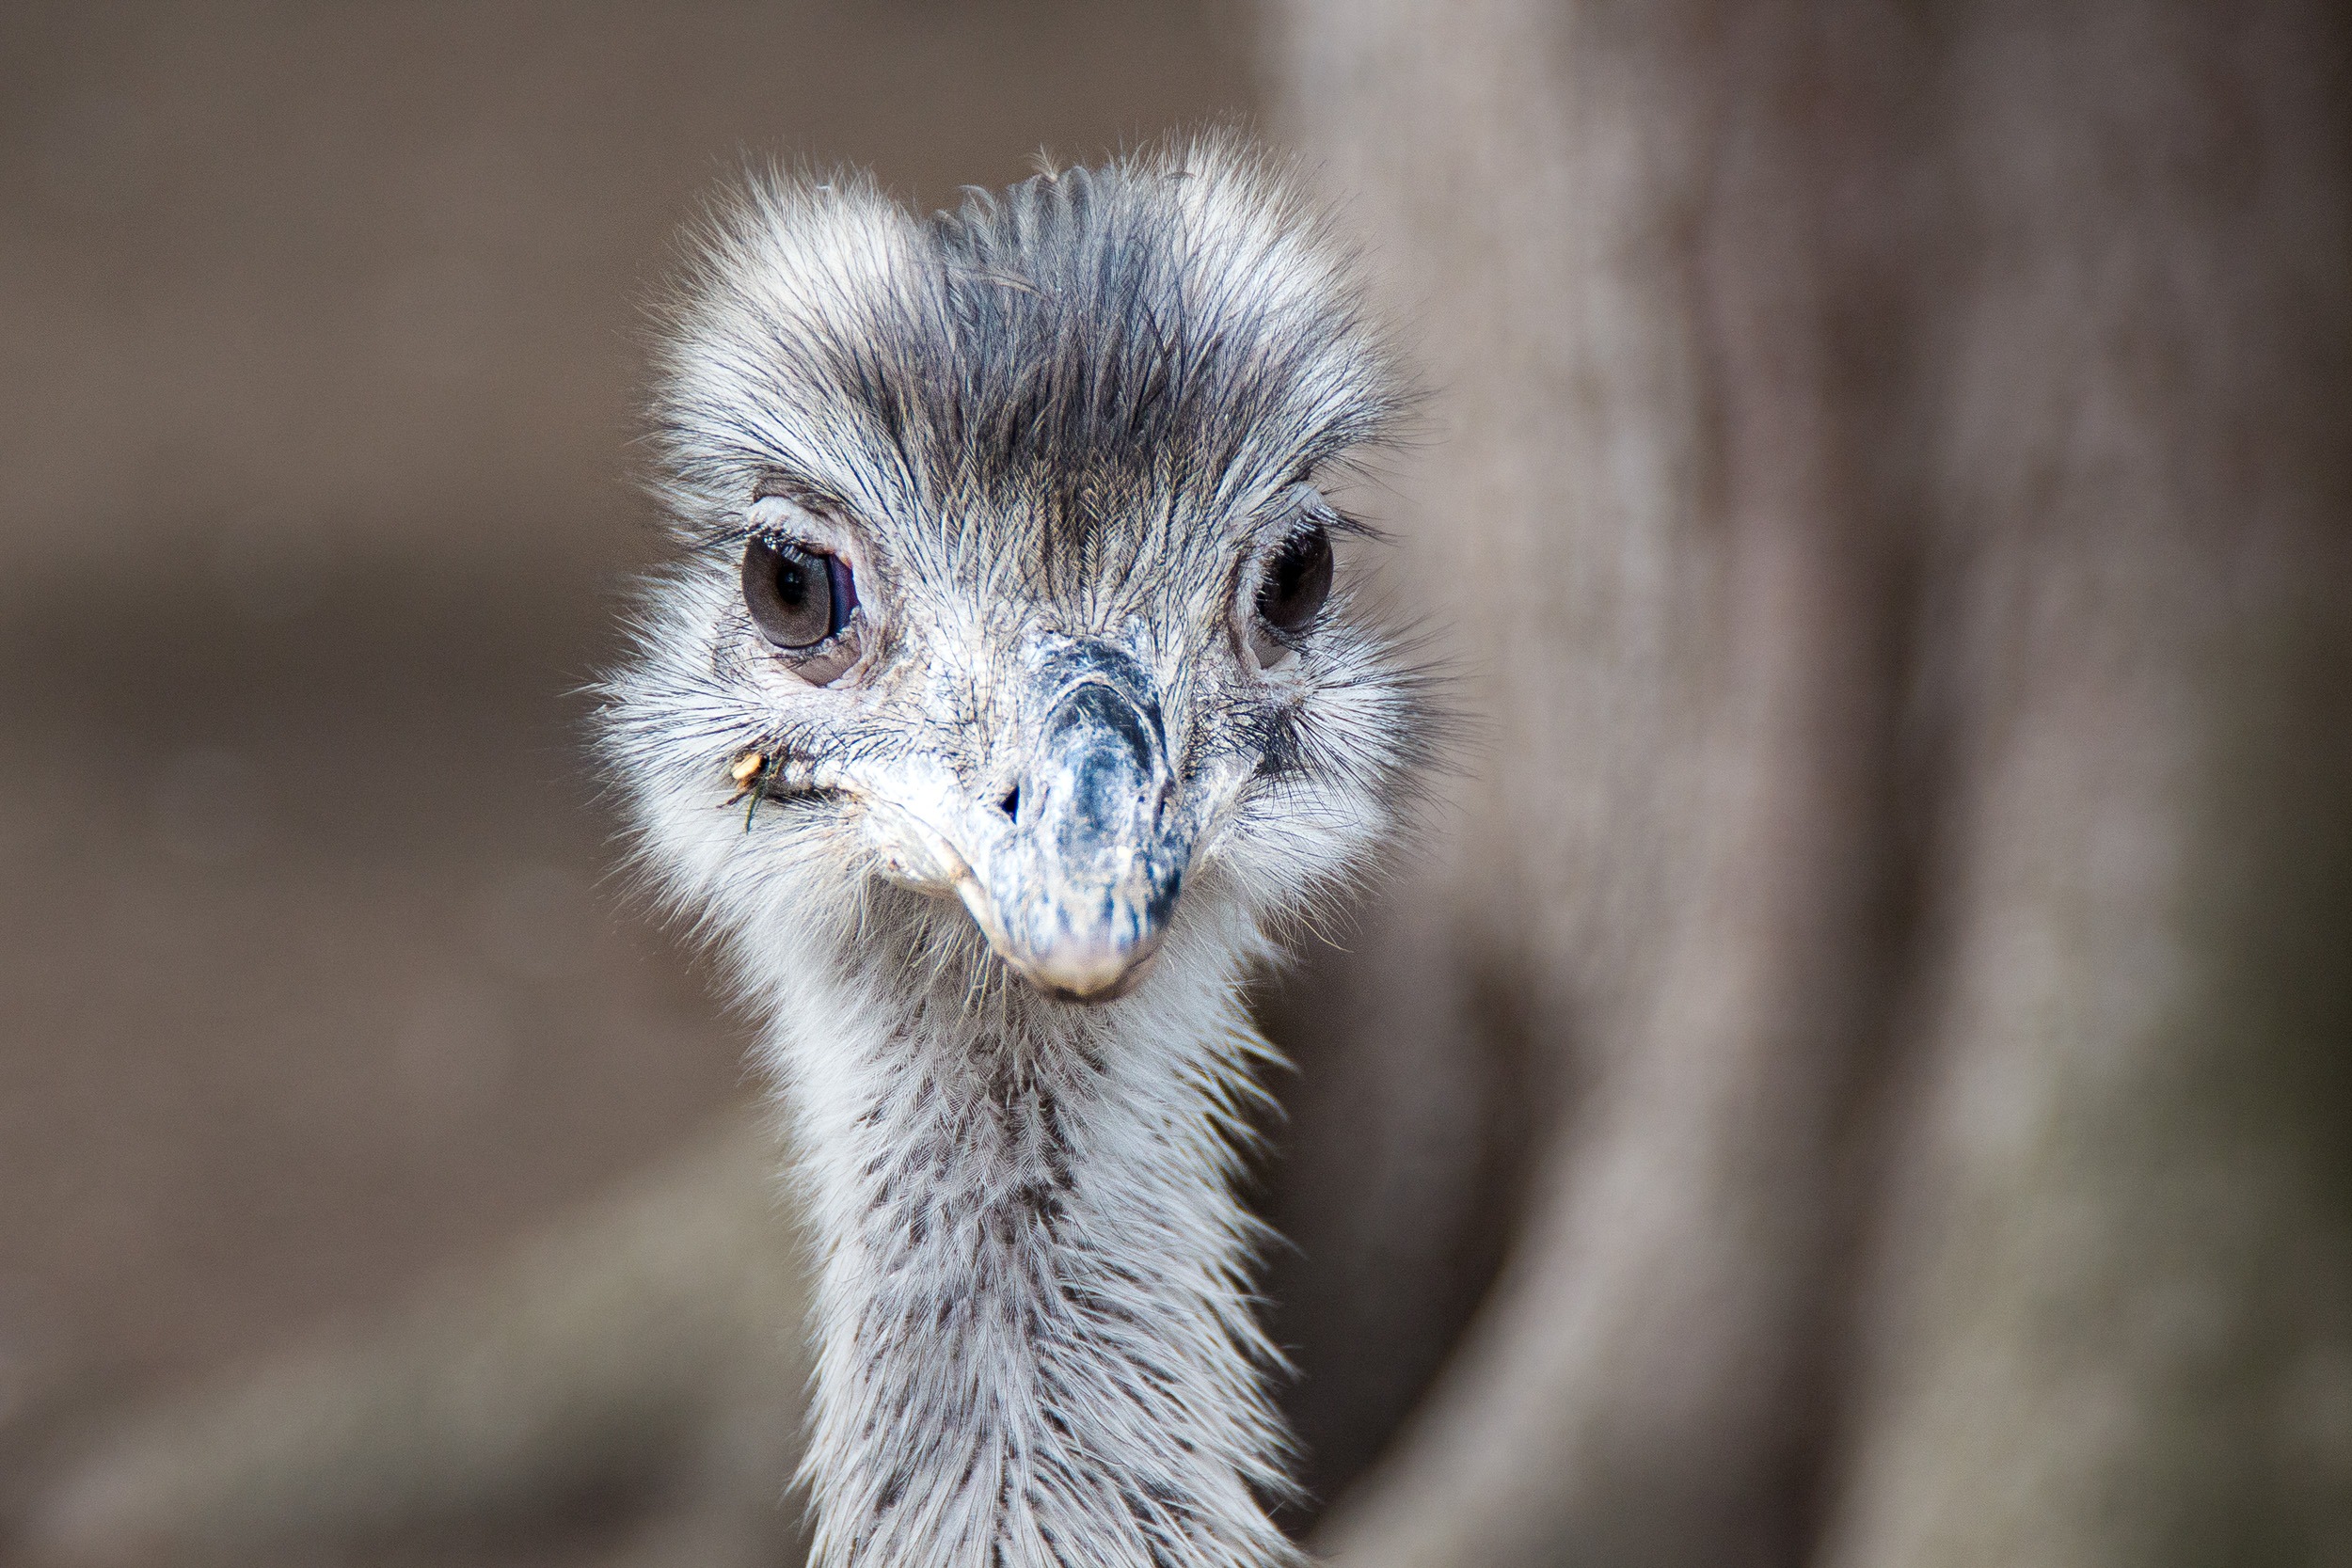
nature, bird, animal, wildlife, portrait, beak, ostrich, close, fauna, close up, emu, vertebrate, bill, ratite, flightless bird